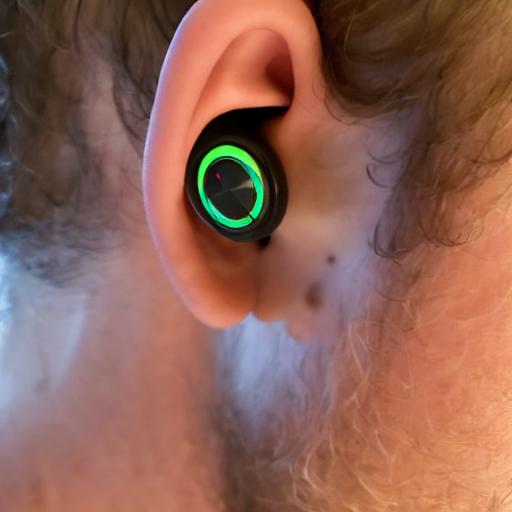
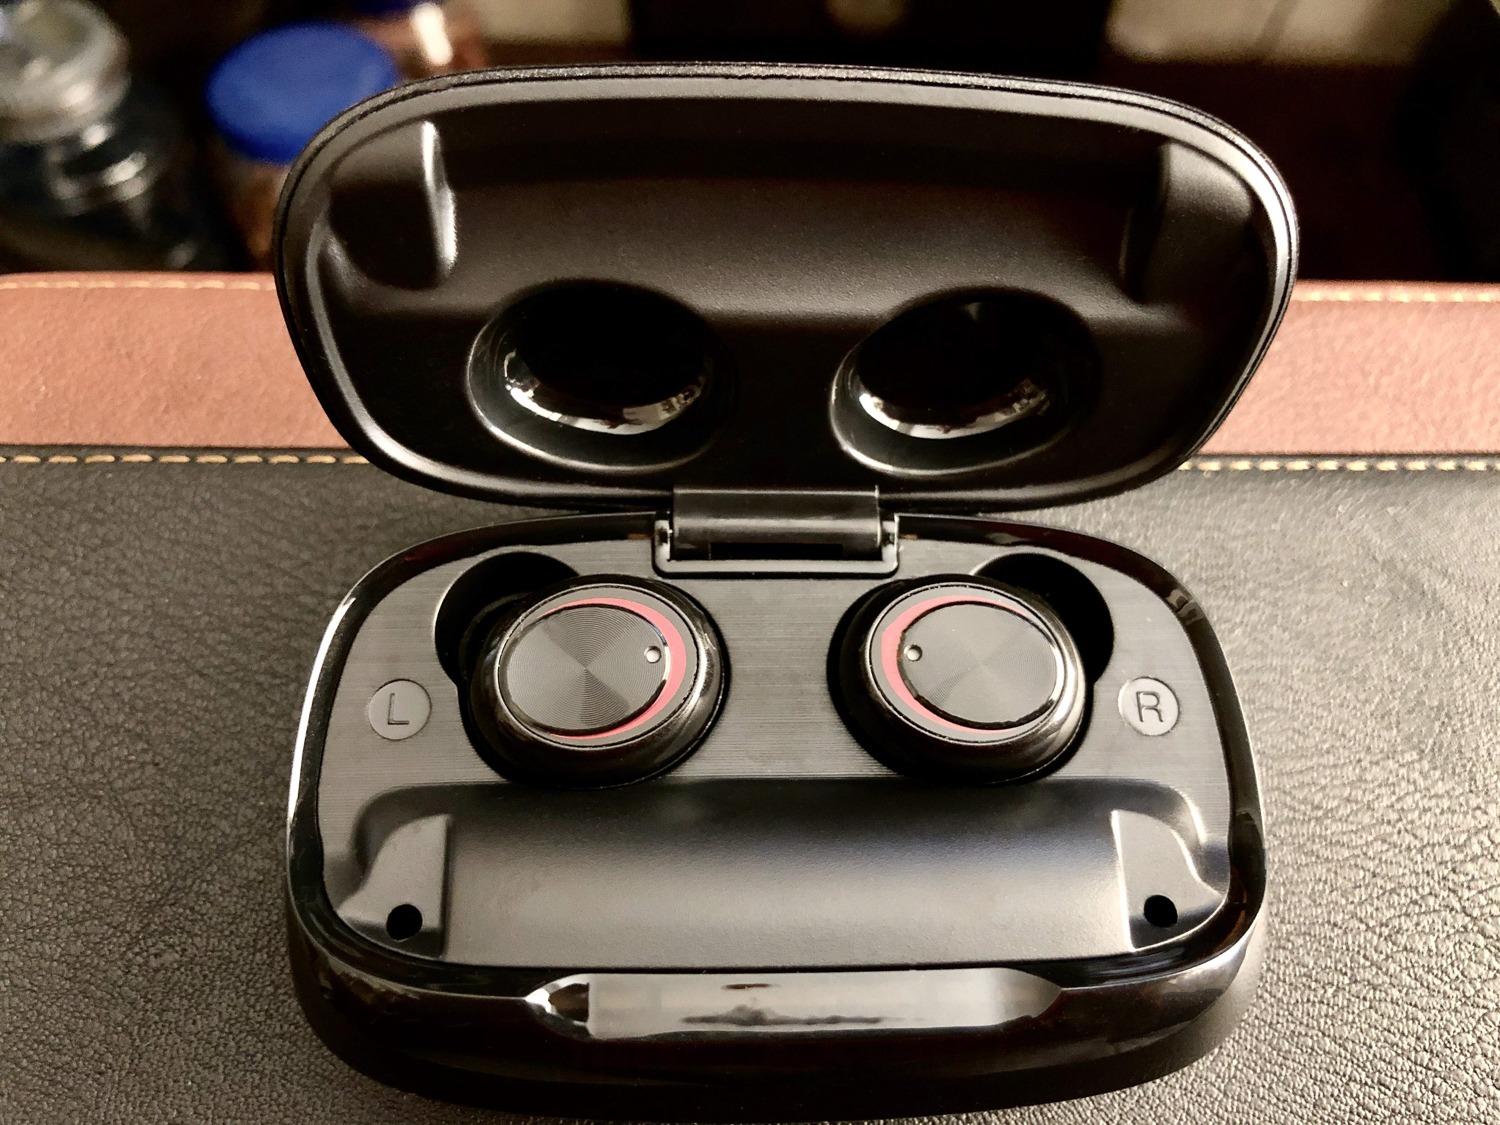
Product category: earbuds
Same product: no